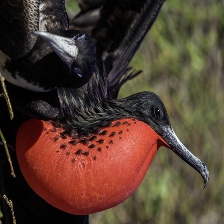
Species: FRIGATE
Scientific name: FREGATIDAE